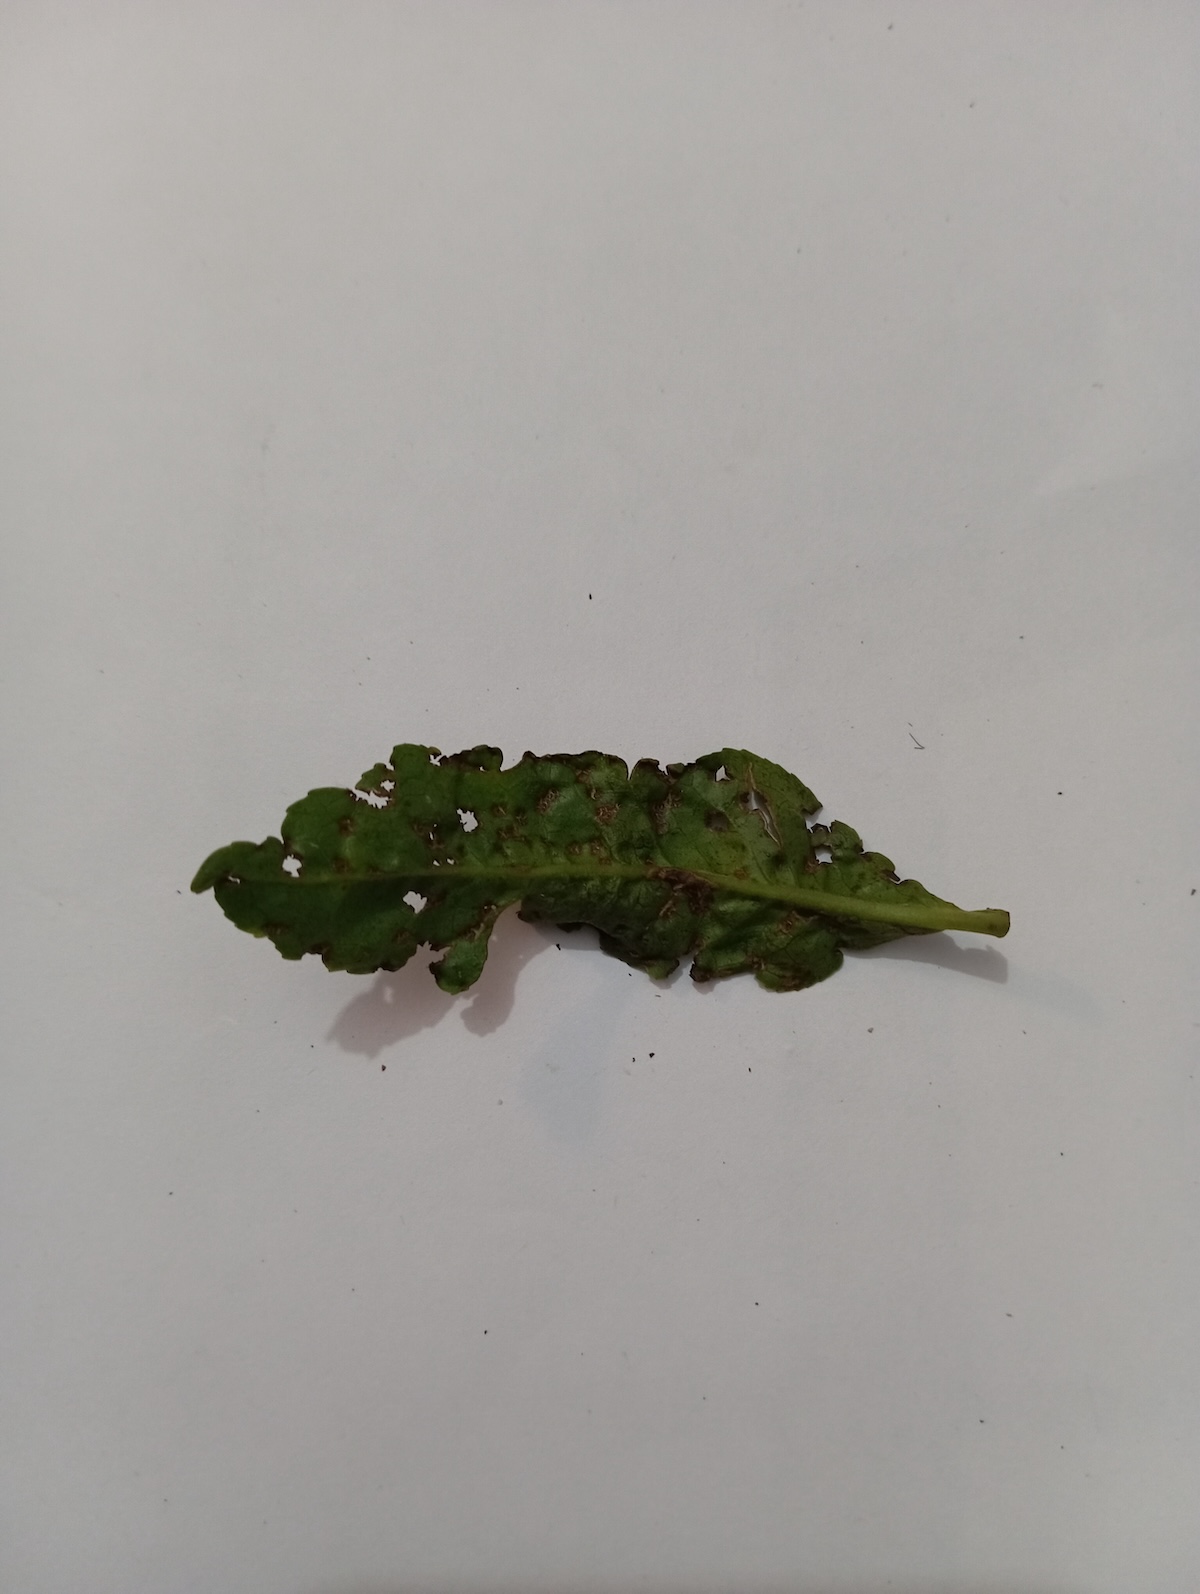
Label: Green mirid bug